Oklahoma City

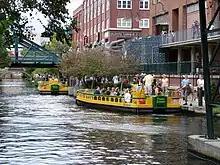
Water taxis in Oklahoma City's downtown Bricktown neighborhood

The economy of Oklahoma City, once just a regional power center of government and energy exploration, has since diversified to include the sectors of information technology, services, health services, and administration. The city is headquarters to two Fortune 500 companies: Expand Energy and Devon Energy, as well as being home to Love's Travel Stops & Country Stores, which is ranked thirteenth on Forbes' list of private companies.